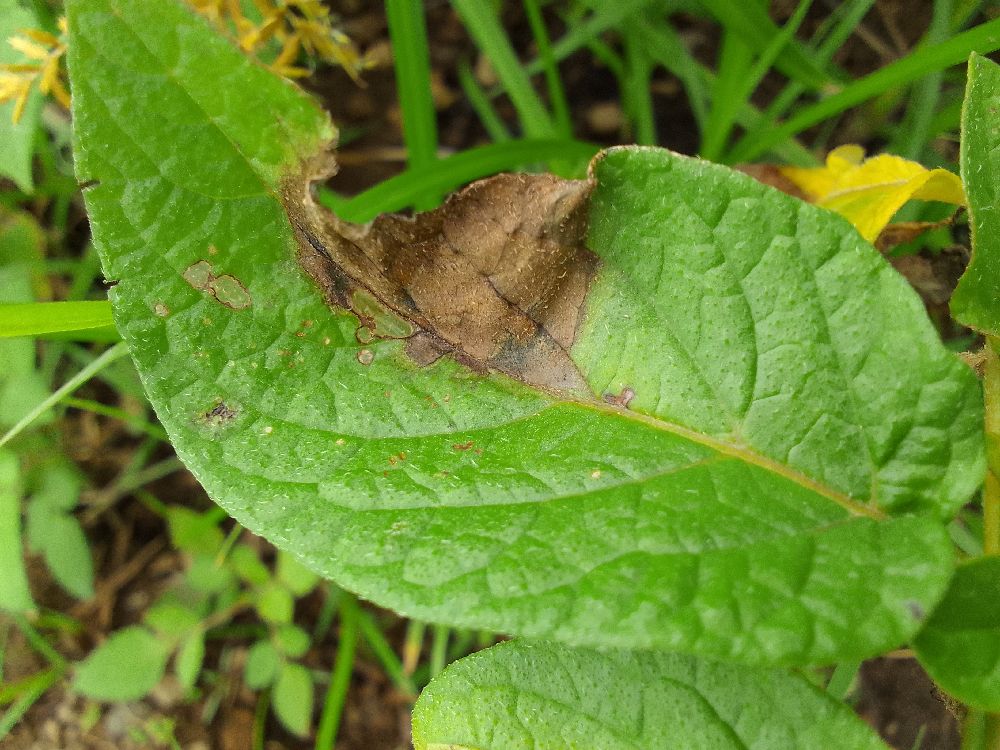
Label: Late blight